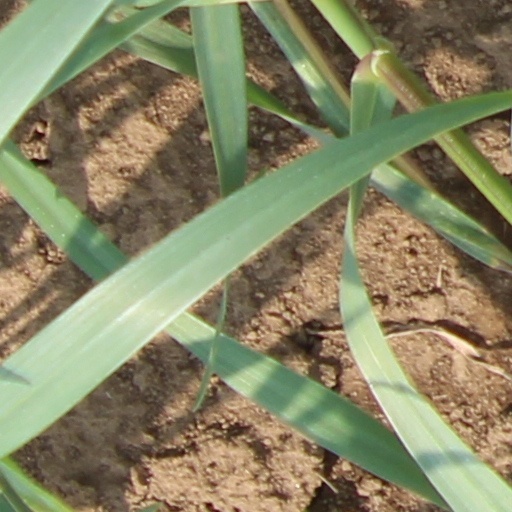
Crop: wheat